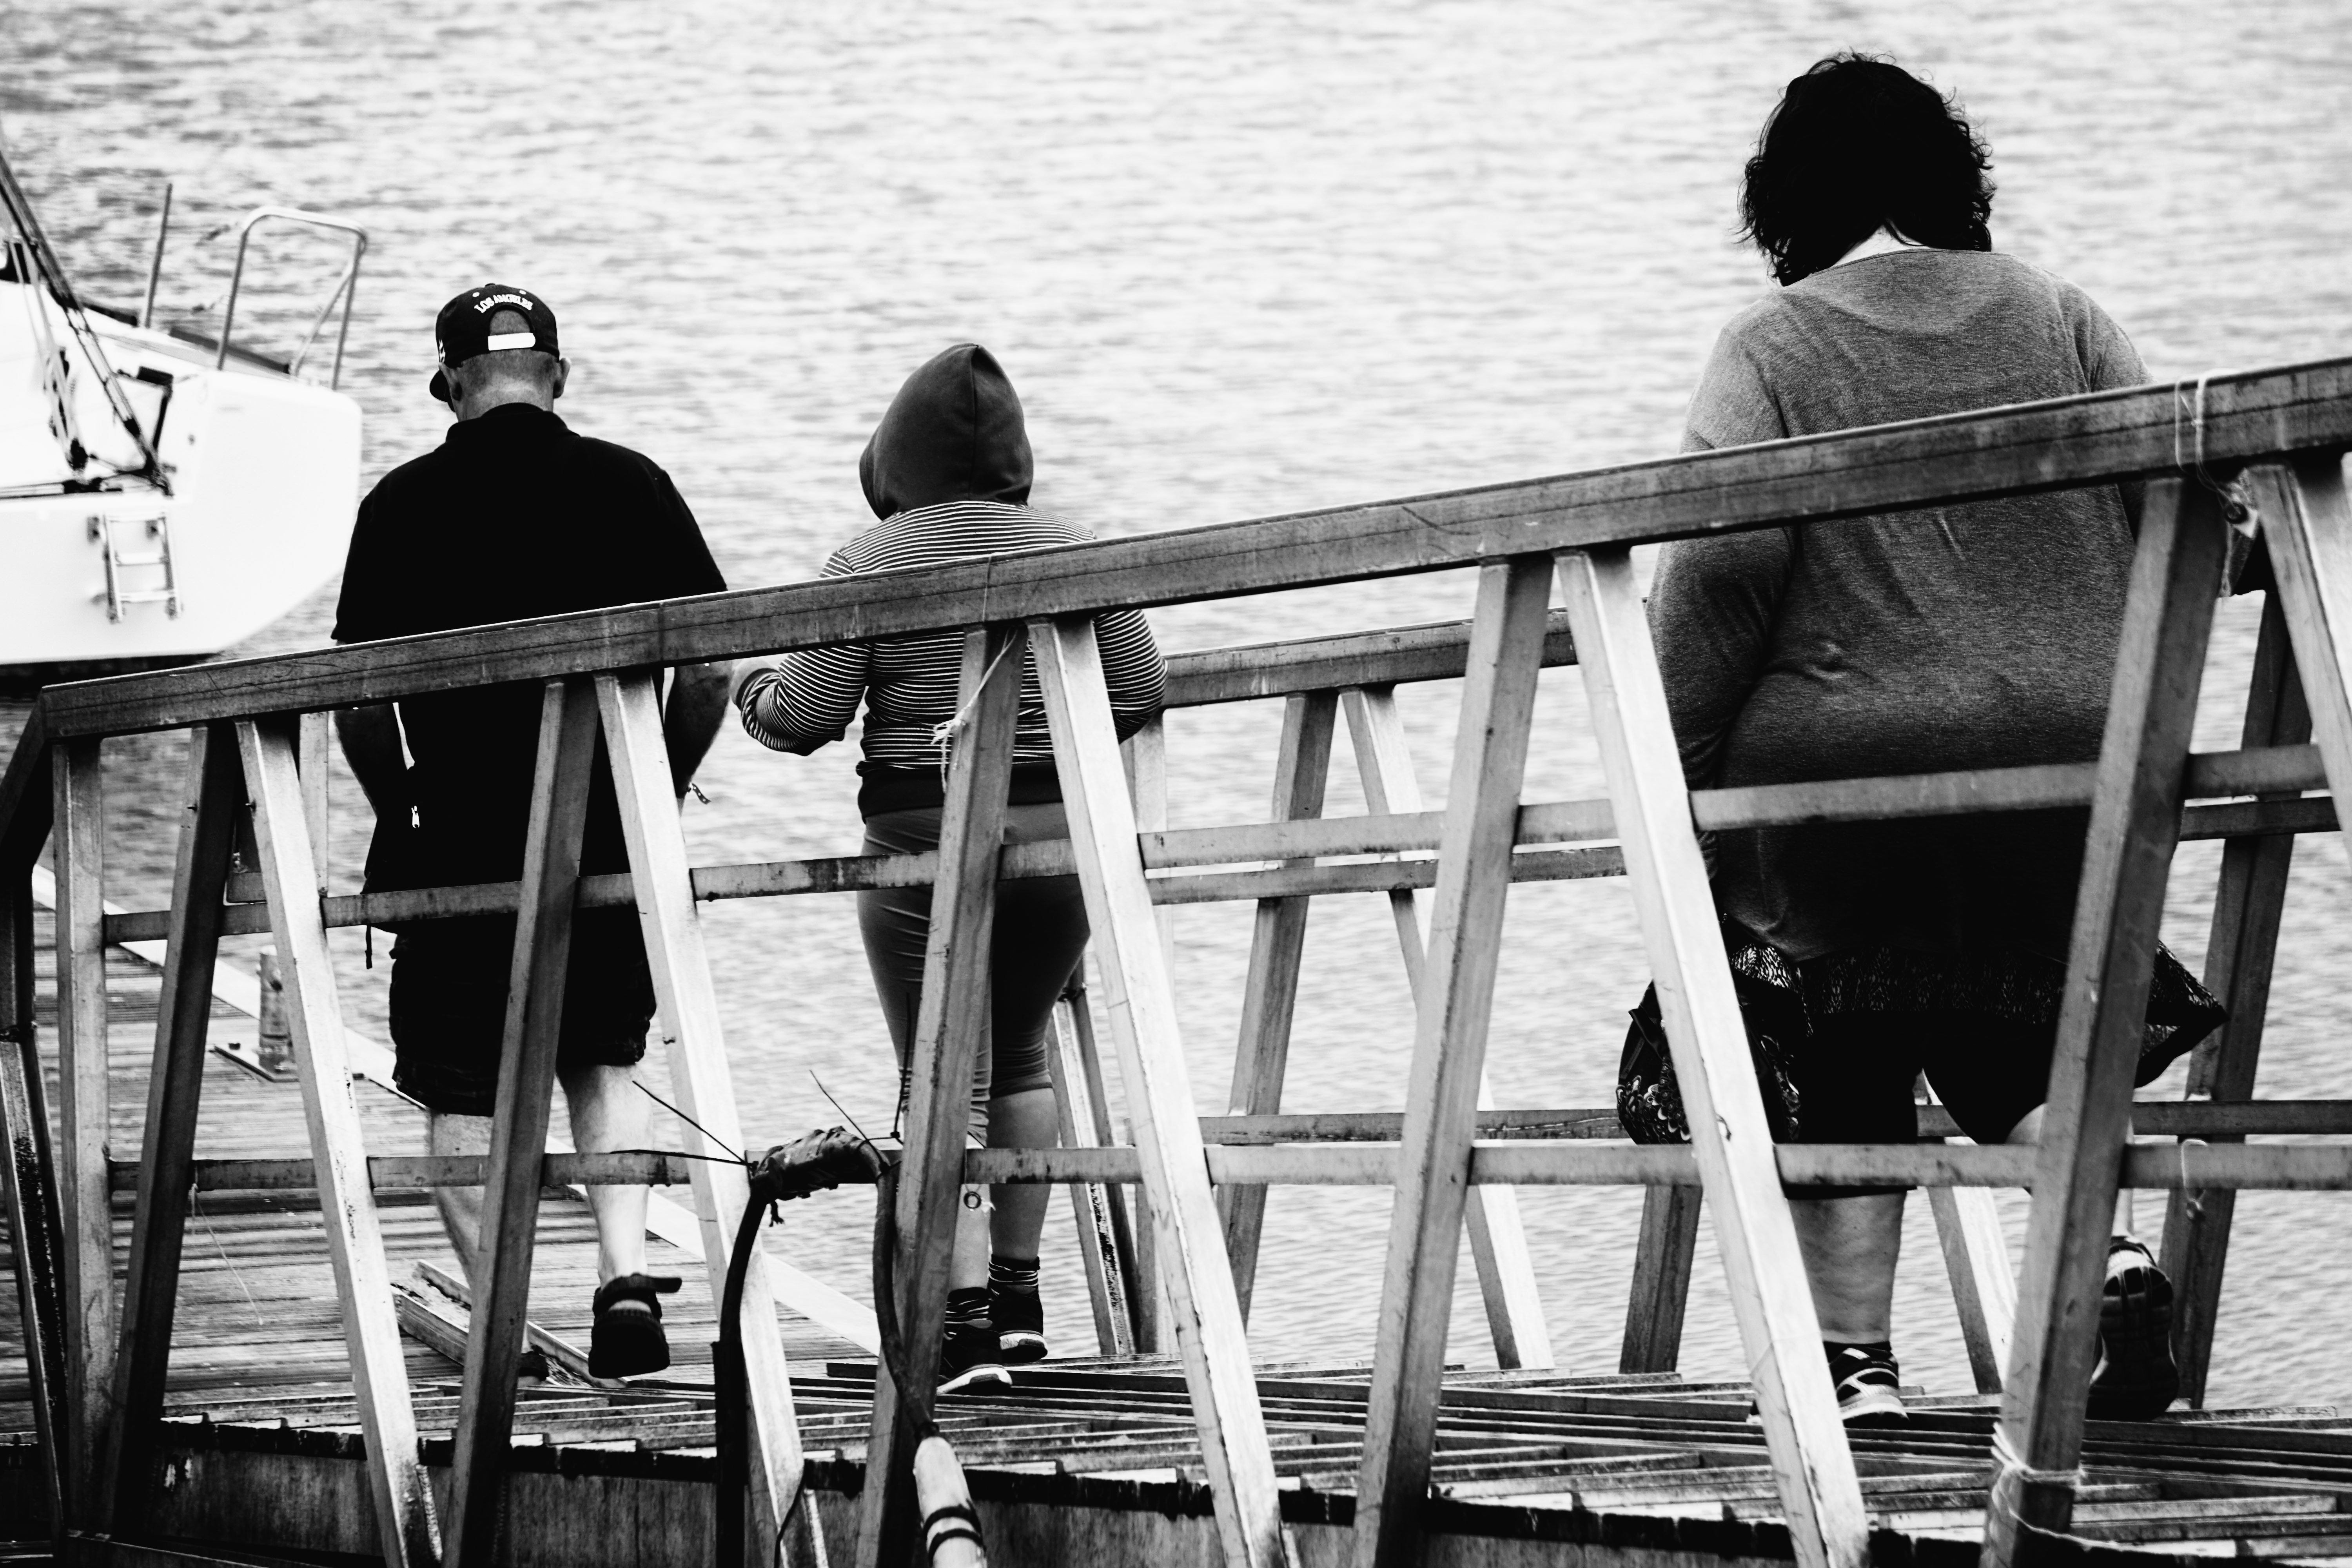
black and white, people, bridge, photography, metal, market, monochrome, boarding, photograph, image, characters, light and shade, monochrome photography